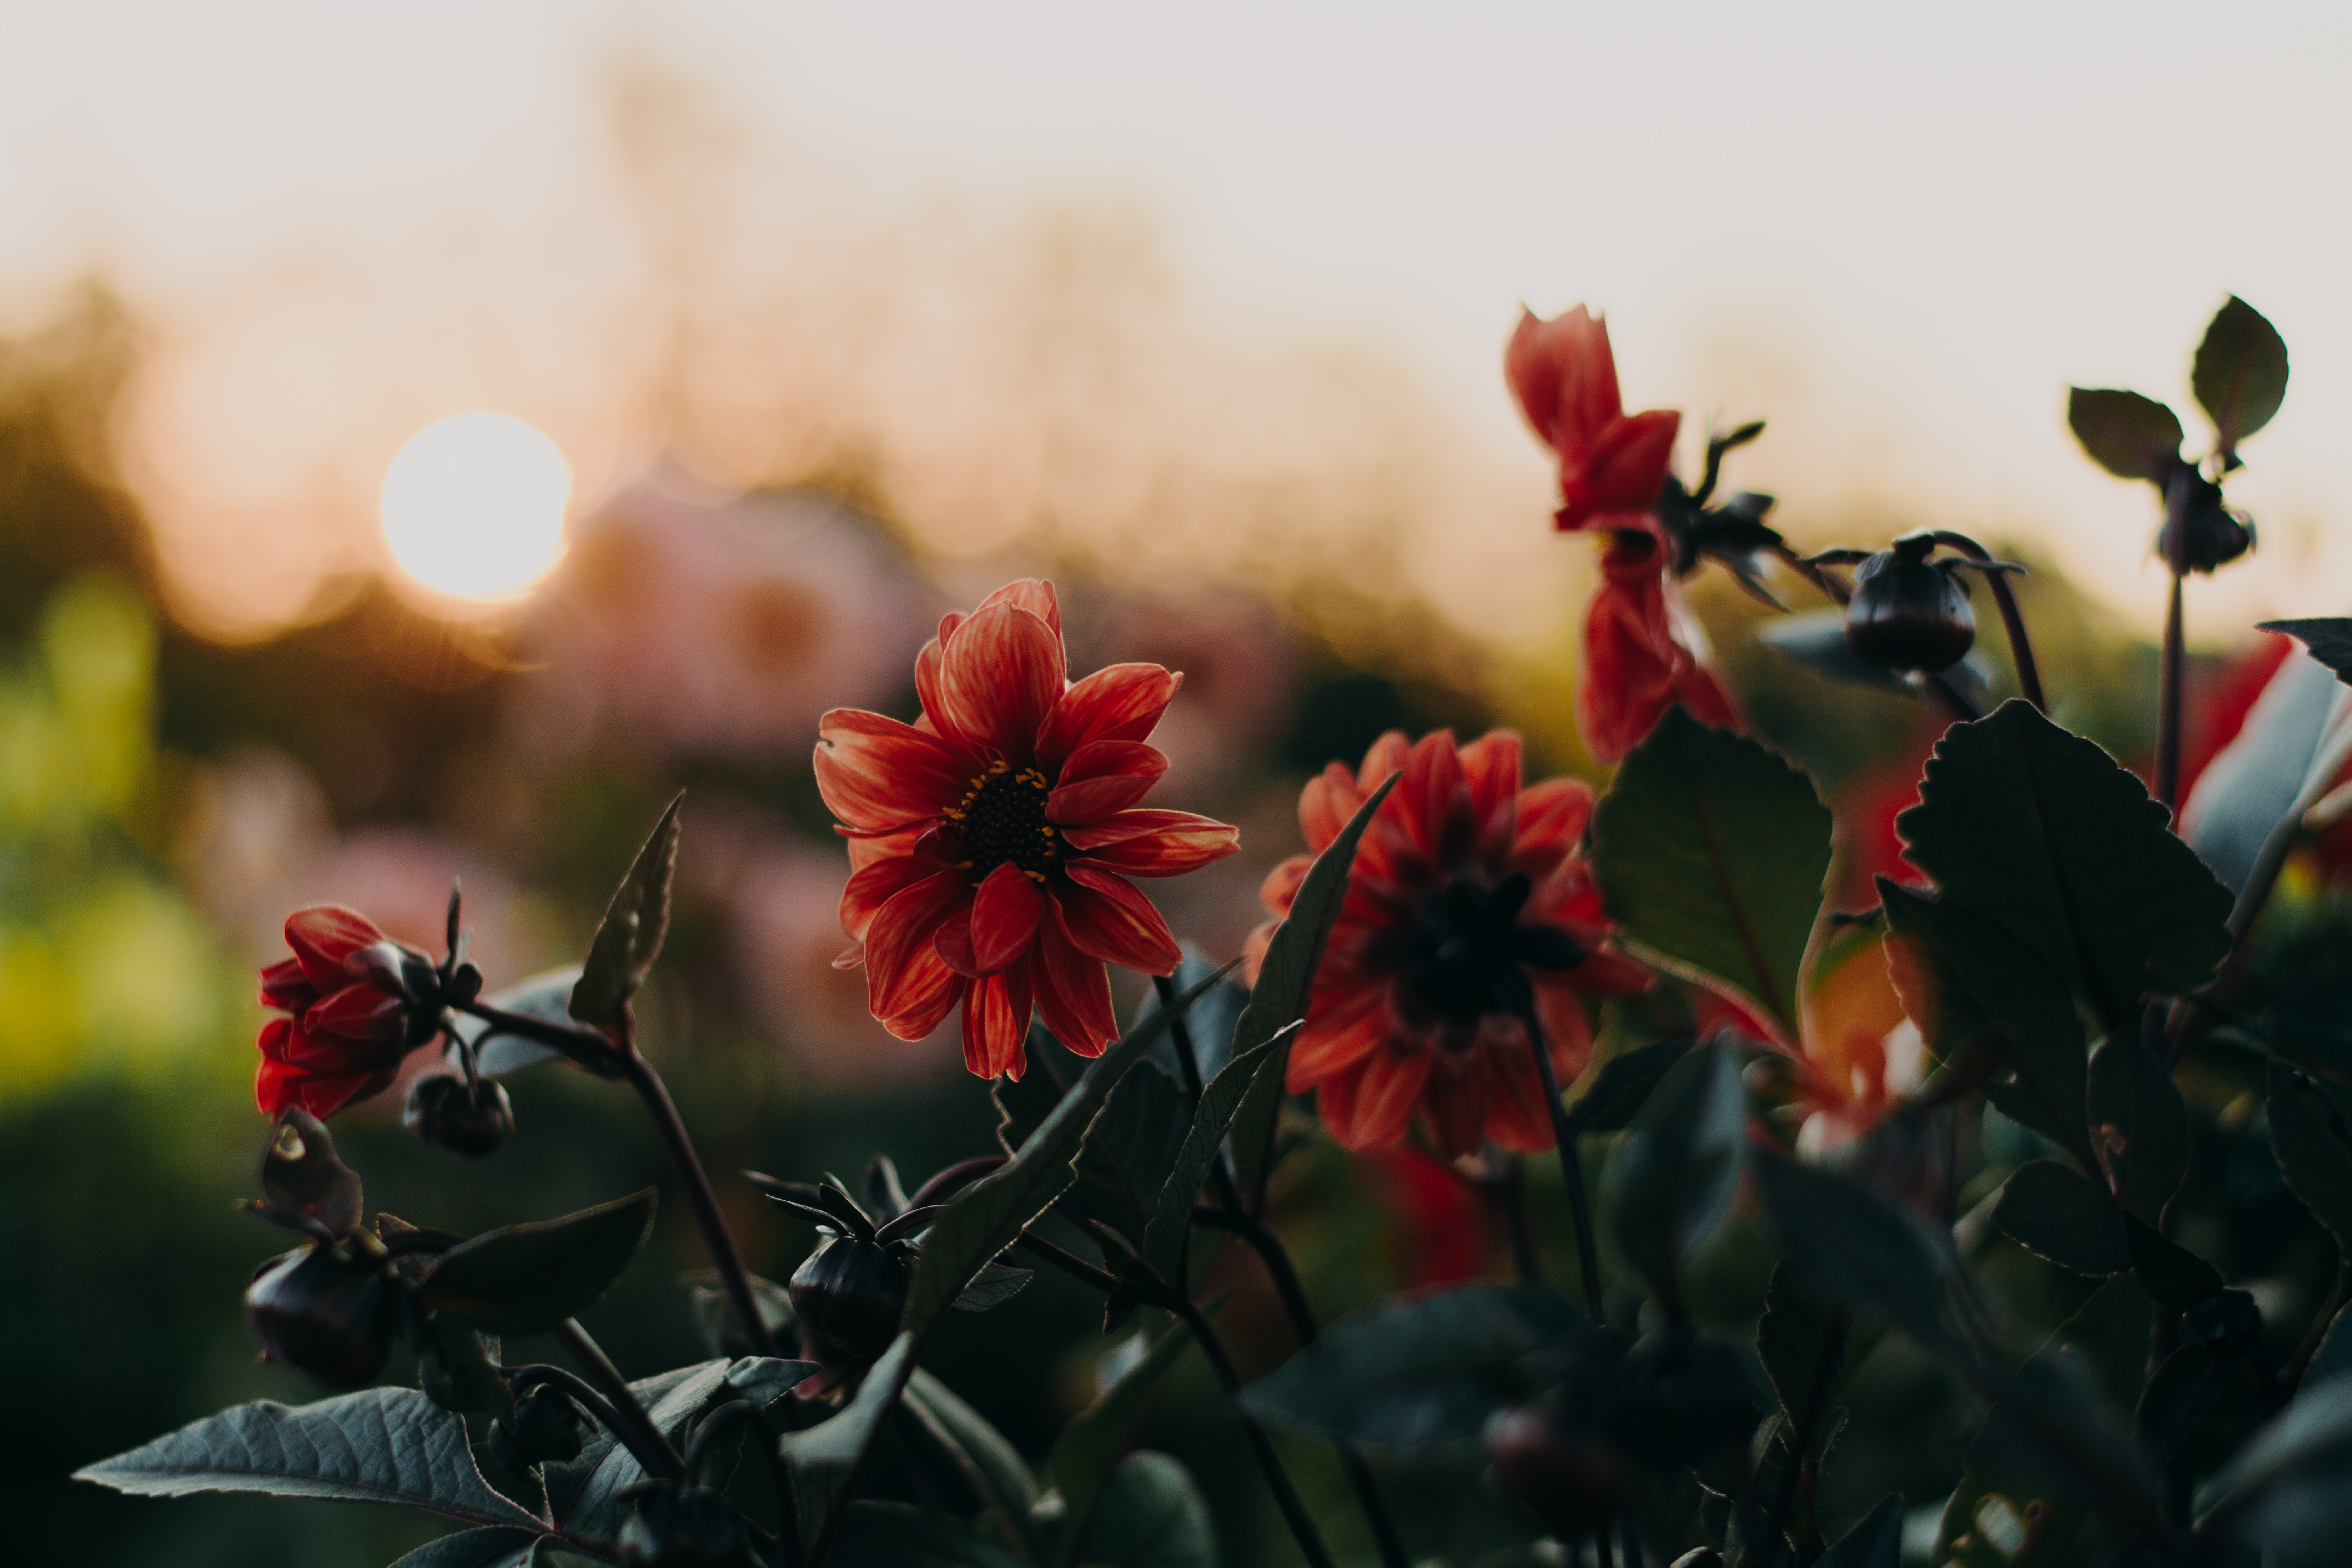
flower, red, nature, plant, petal, flowering plant, morning, spring, close up, leaf, sunlight, photography, macro photography, wildflower, plant stem, herbaceous plant, still life photography